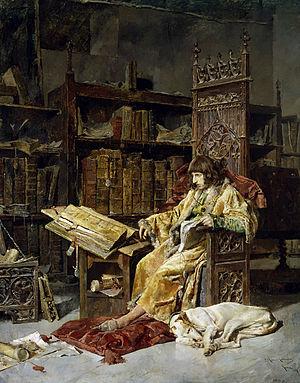
Cette page dresse une liste de personnalités nées au cours de l'année 1421 :
L’Exposition nationale des beaux-arts était un événement qui avait régulièrement eu lieu en Espagne et particulièrement à Madrid de la deuxième moitié du XIXᵉ siècle à la deuxième moitié du XXᵉ. Ces expositions sous forme de concours sont instaurées par le Décret royal d'Isabelle II du 28 décembre 1853. C'était la plus grande exposition officielle d'art espagnol à laquelle prenaient part des artistes vivants.